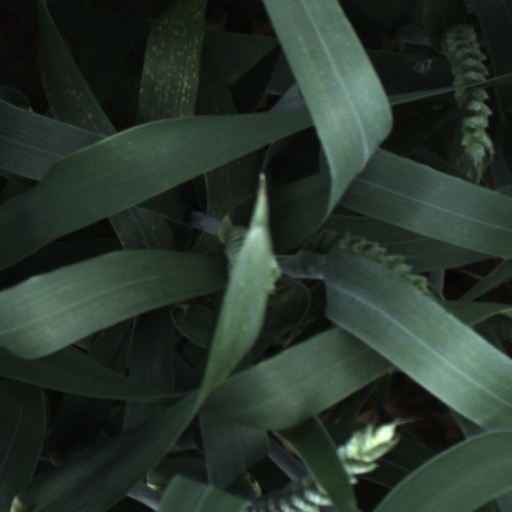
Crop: wheat